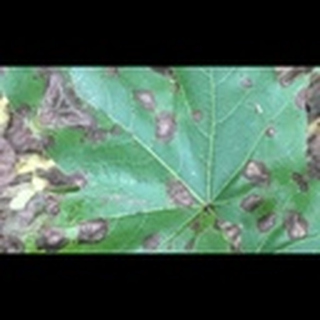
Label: cotton_target_spot